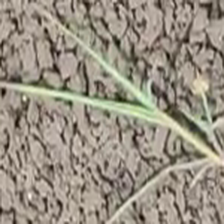
Weed species: Digitaria_SP_(Digitaria Sanguinalis )